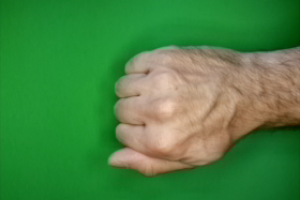
Label: rock